Ethel Rudkin

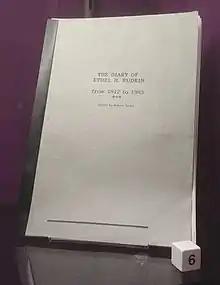
The diaries of Ethel Rudkin (North Lincolnshire Museum)

Rudkin's papers and archives are held by Lincolnshire Archives, and include her archaeological notebooks, notes on her collections, photographs, diaries and correspondence. Holdings at North Lincolnshire Museum consist of archaeological and historical objects she collected, these include: a Neolithic jade axe from Wroot; witch balls; and a hobby-horse from a plough jag team. They also include fifty-five plough pebbles from the Scunthorpe area. A gad whip owned by Rudkin is in the Caistor Heritage Trust collection. Many of the large objects collected by Rudkin are at the Museum of Lincolnshire Life, which began to be acquired in 1966 by curator Brian Loughborough.